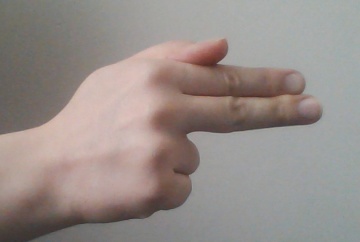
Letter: ghain